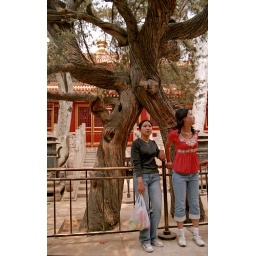
Twin trees and 2 girls in the Forbidden City